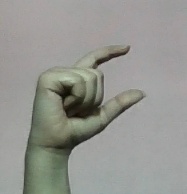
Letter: dal